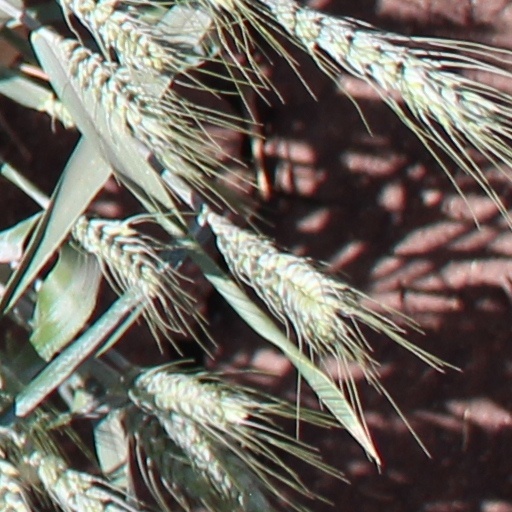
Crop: wheat